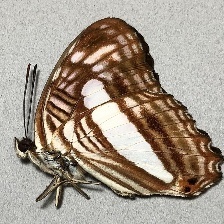
Species: Iphiclus sister